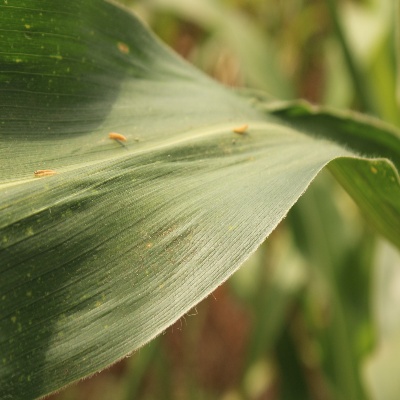
Crop: Maize
Condition: leaf spot